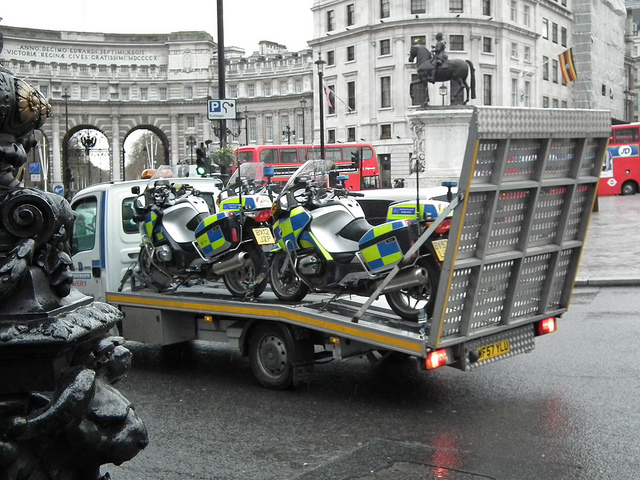
A truck that has a back loaded with motorcycles

Four motor cycles on the back of a truck.

A truck carries a load of police motorcycles.

Several motorcycles loaded onto a flatbed truck in a city.

There are colorful motorcycles on the truck bed.